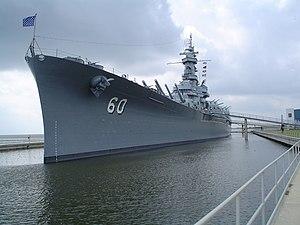
Mobile est une ville de l'État américain d'Alabama, la troisième par sa population et le siège du comté de Mobile. Elle est située sur le fleuve Mobile et au centre de la côte du Golfe. Sa population intra muros est de 195 111 habitants au recensement de 2010.